Huron Mountains

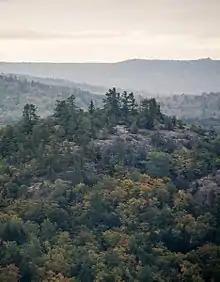
A rocky summit in the Huron Mountains

The mountains are the remnants of much higher peaks, composed of Precambrian rocks which have gone through successive periods of uplift and erosion. The outcroppings of granite and siliceous metamorphic rocks bear the evidence of more recent glacial action. Geologically, the area is part of the Canadian Shield.